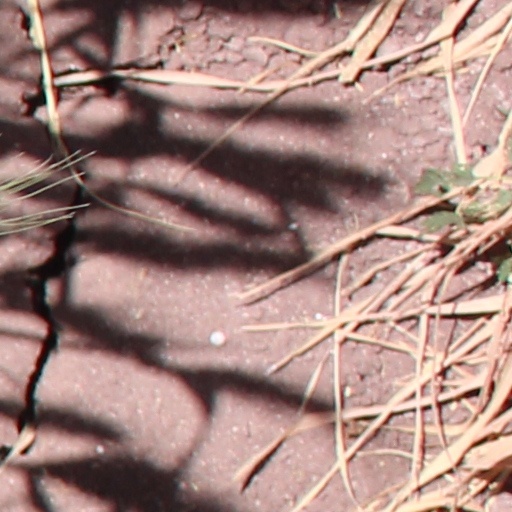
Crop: wheat